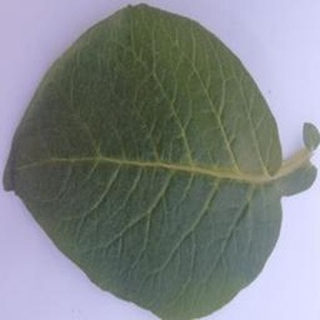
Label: healthy_potato